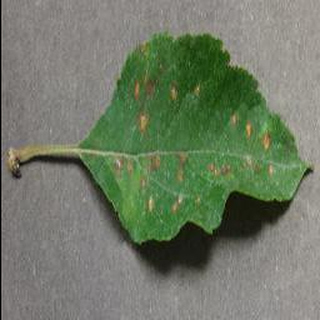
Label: apple_cedar_apple_rust